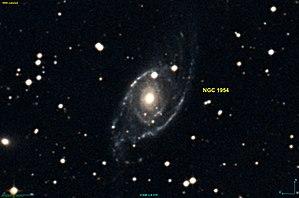
Image créée à l'aide du logiciel Aladin Sky Atlas du Centre de Données astronomiques de Strasbourg et des données de DSS (Digitized Sky Survey).
NGC 1954 est une galaxie spirale située dans la constellation du Lièvre à environ 143 millions d'années-lumière de la Voie lactée. Elle a été découverte par l'astronome germano-britannique William Herschel en 1786.